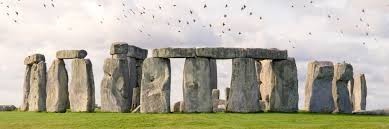
Landmark: Stonehenge